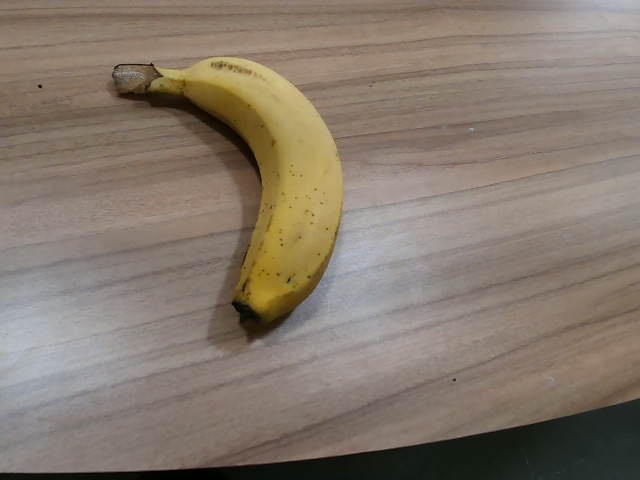
Label: Ripe_Banana